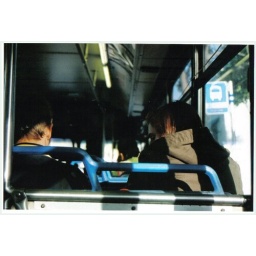
I'm that girl who sits in the back of the bus focusing her camera on strangers,